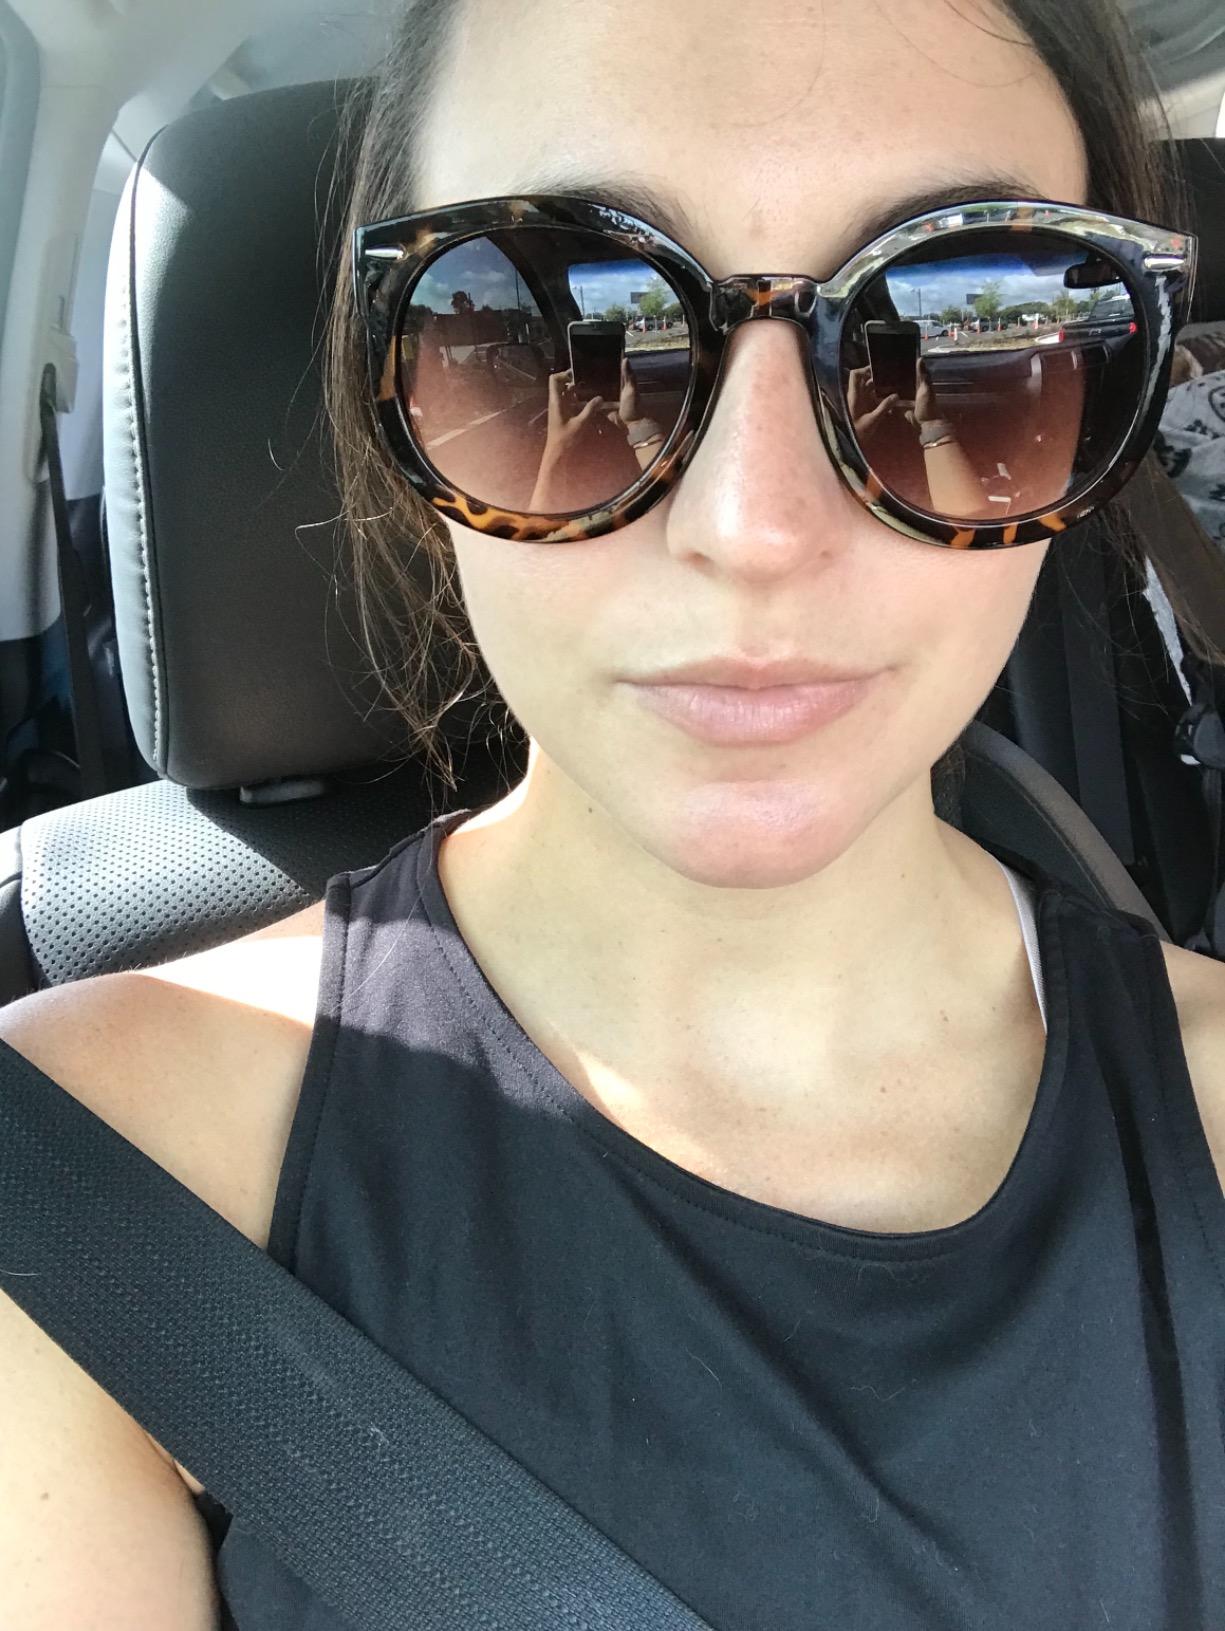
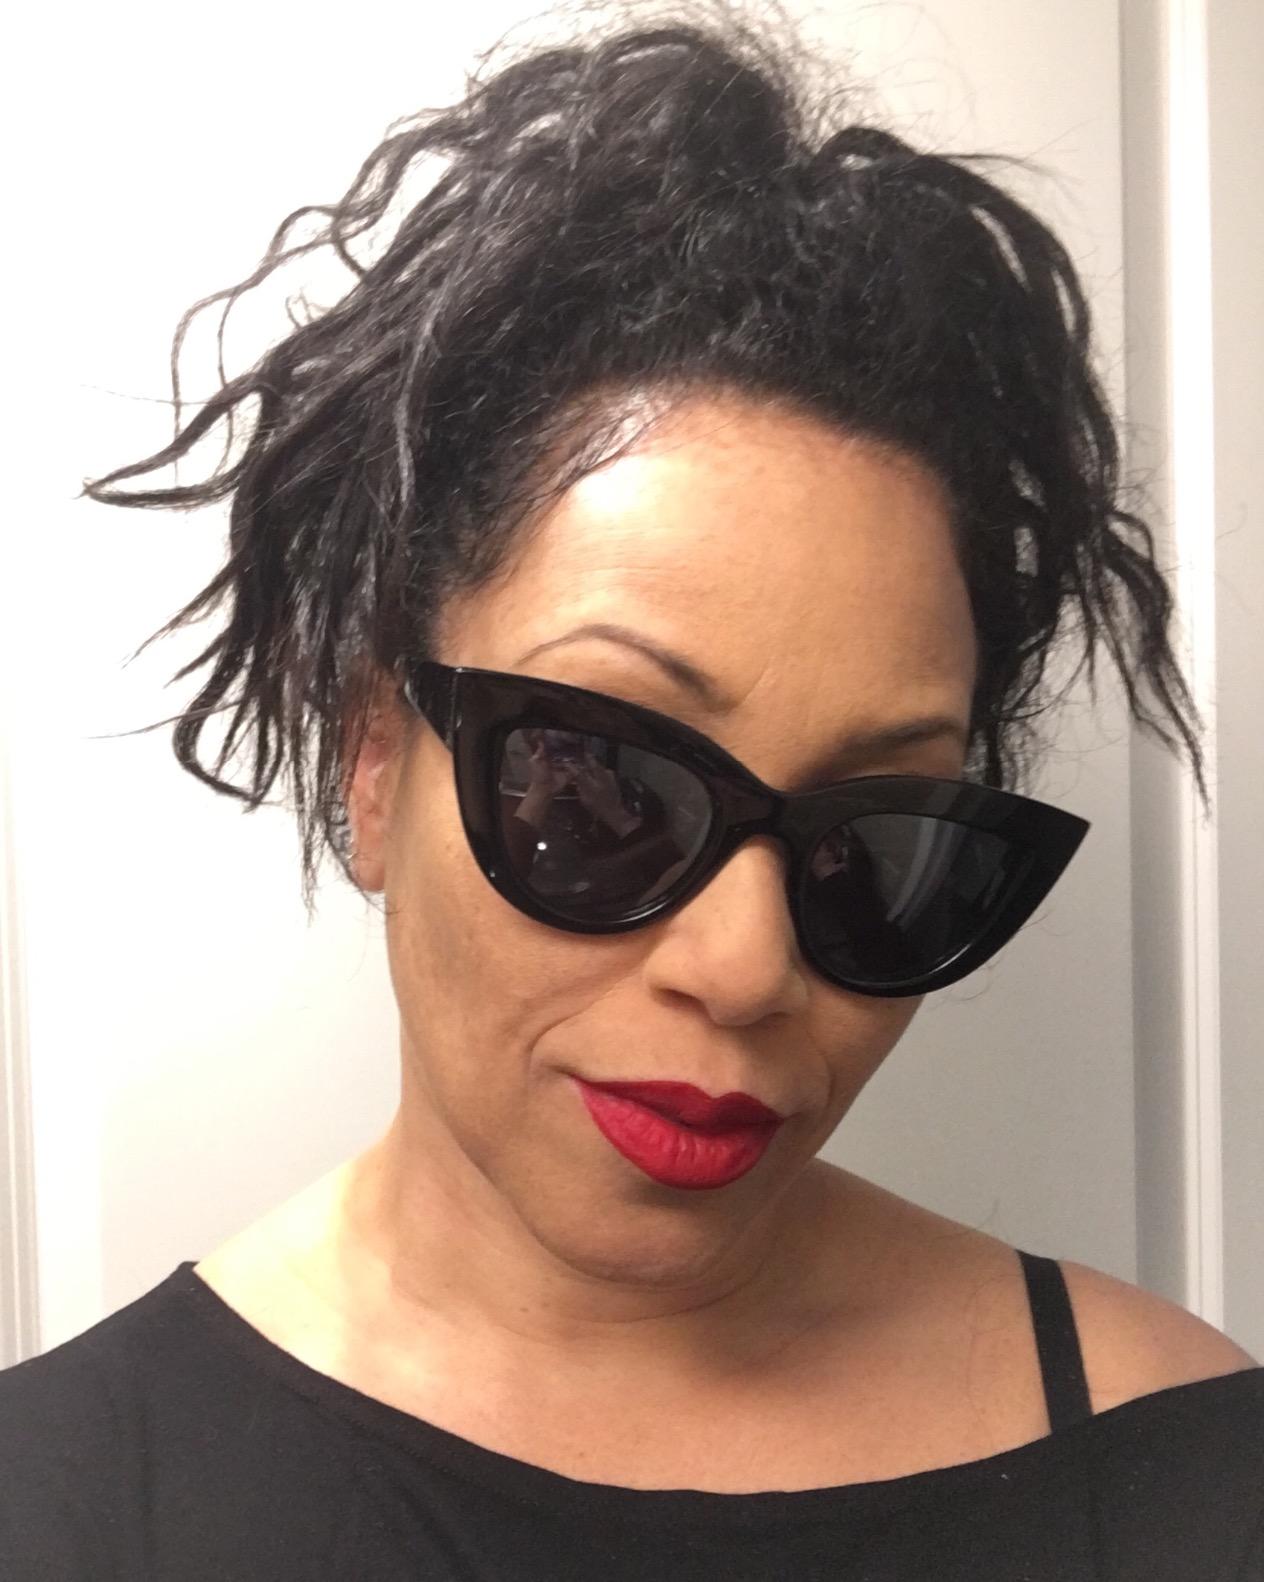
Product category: accessories_sunglasses
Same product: no